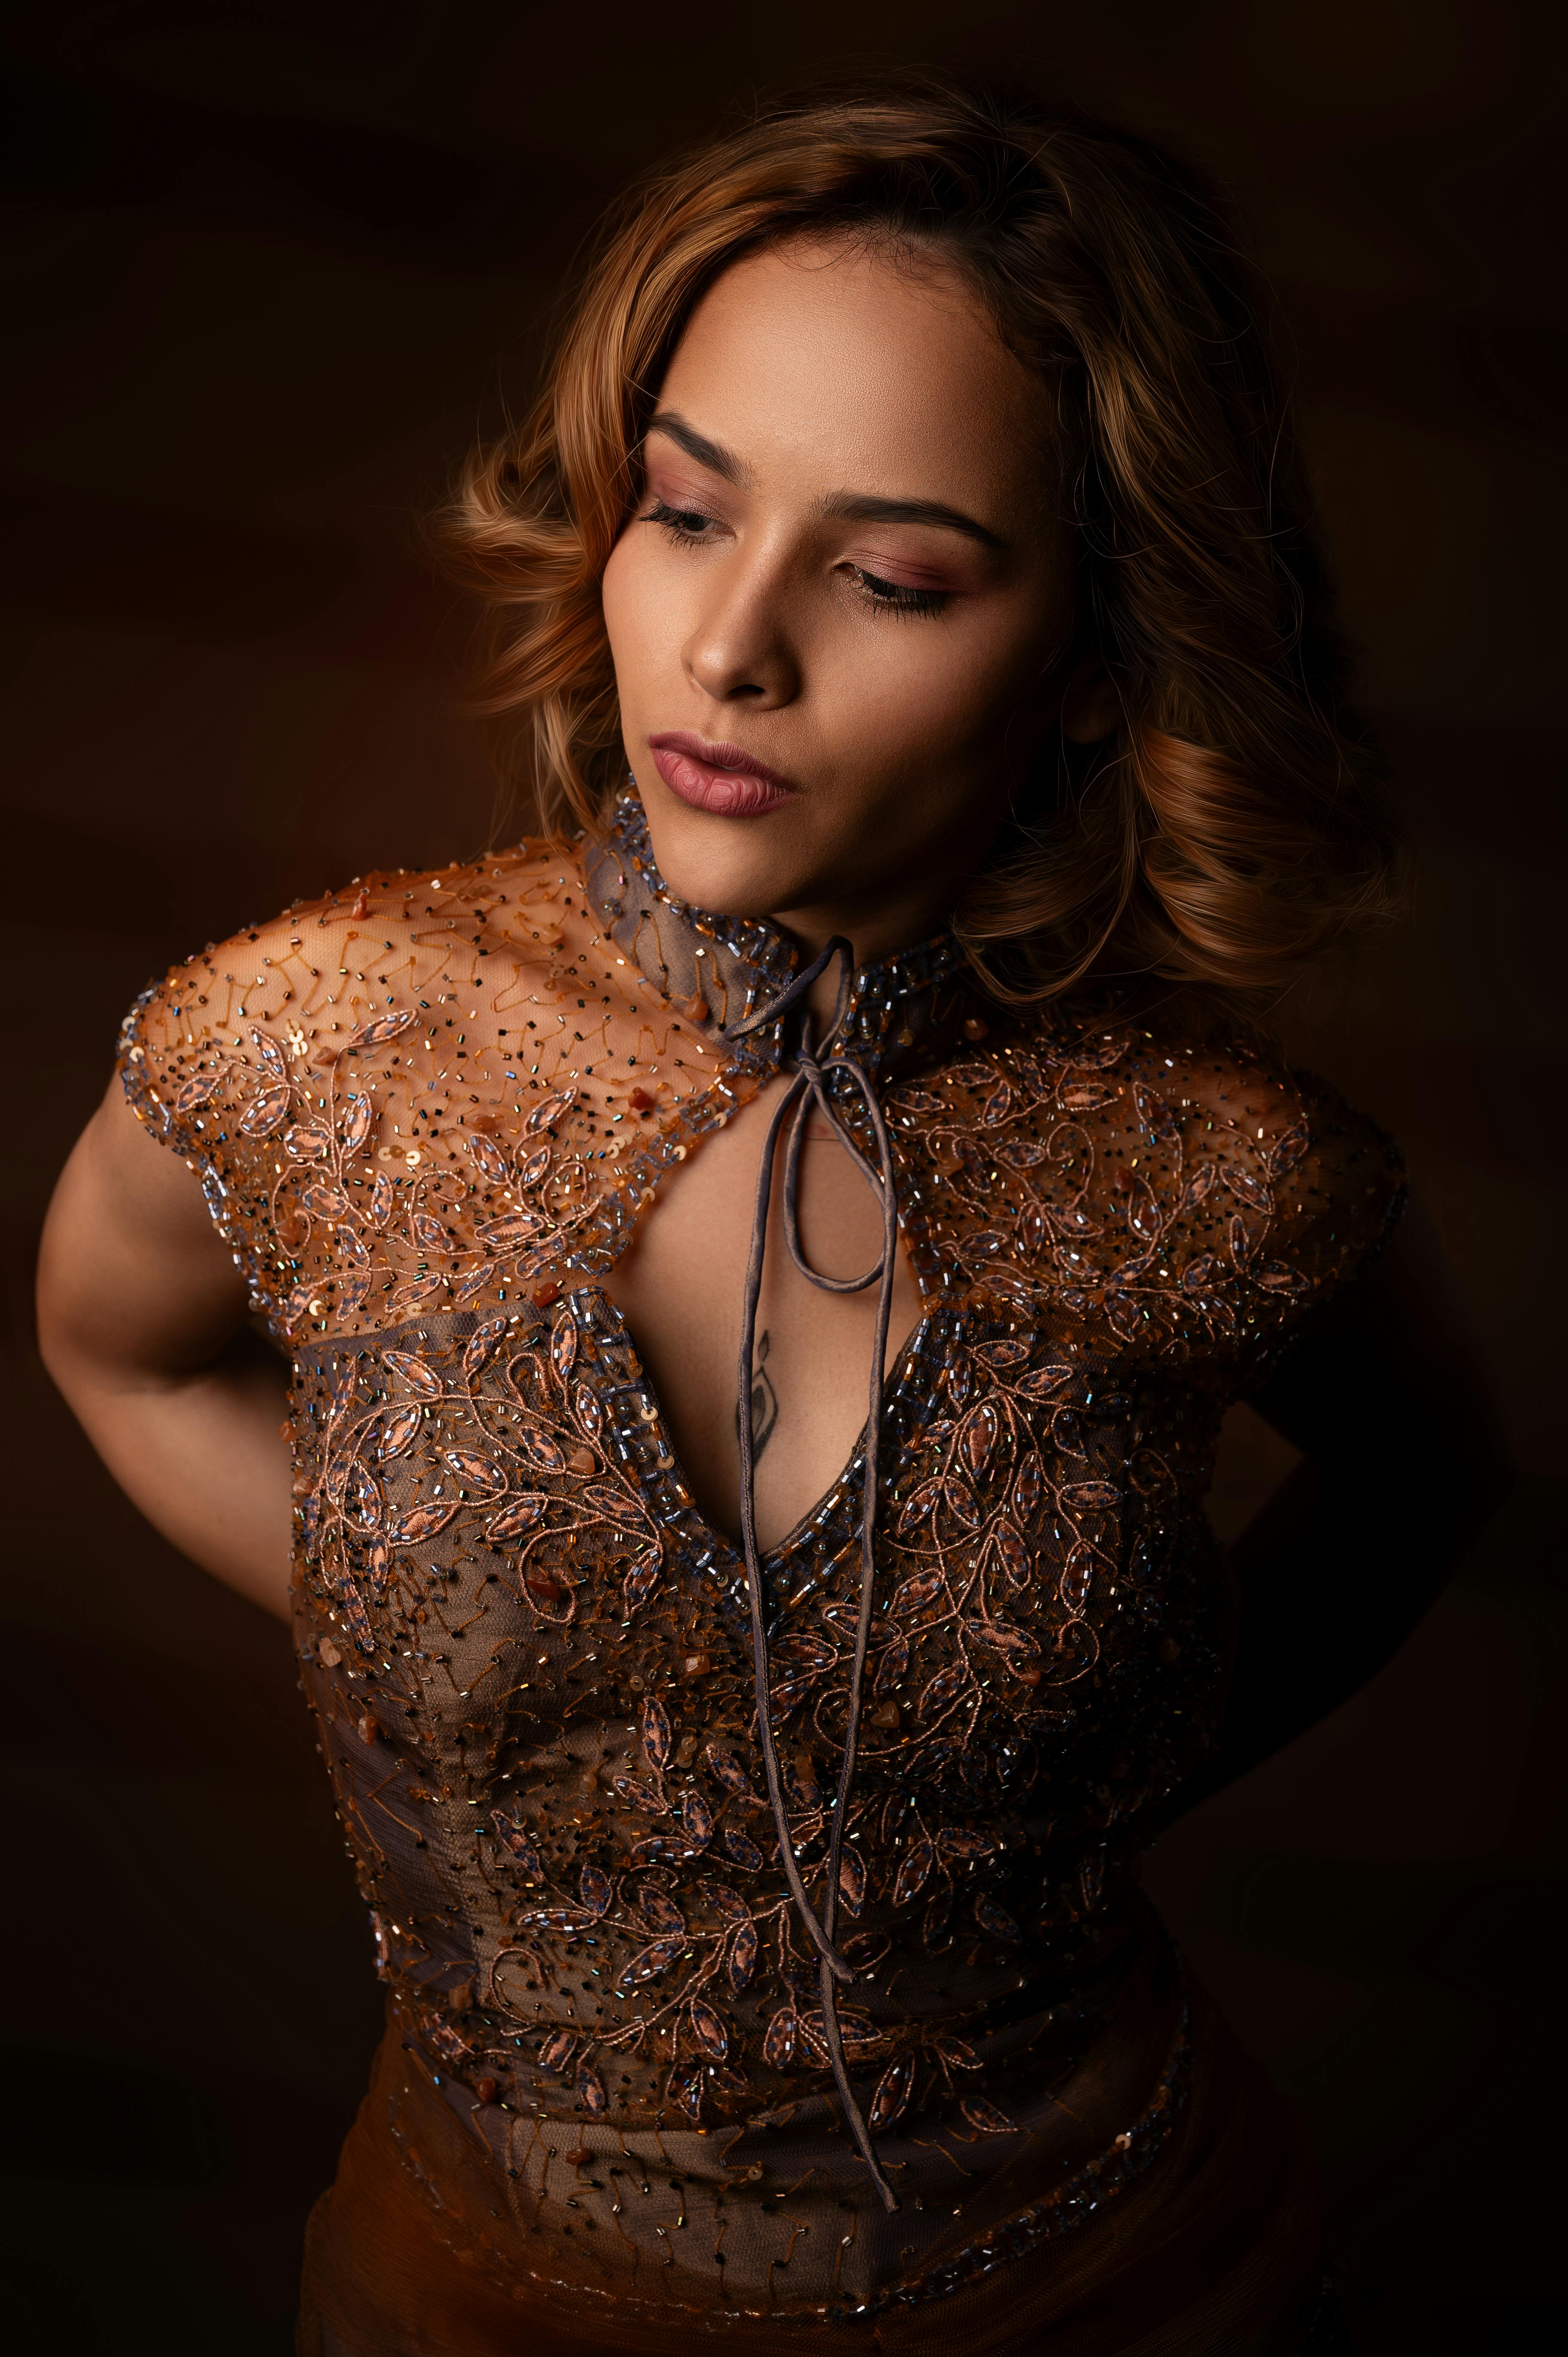
woman, face, joint, skin, lip, arm, shoulder, body jewelry, flash photography, human body, neck, waist, thigh, eyelash, fashion design, trunk, chest, fashion model, black hair, abdomen, See through clothing, jewellery, beauty, long hair, necklace, blond, art model, embellishment, navel, lingerie, event, brown hair, undergarment, formal wear, fashion accessory, darkness, haute couture, flesh, cocktail dress, fur, pattern, metal, leather, portrait photography, photo shoot, model, cg artwork